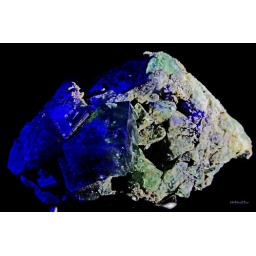
Half and half...The white light being overtaken by black light